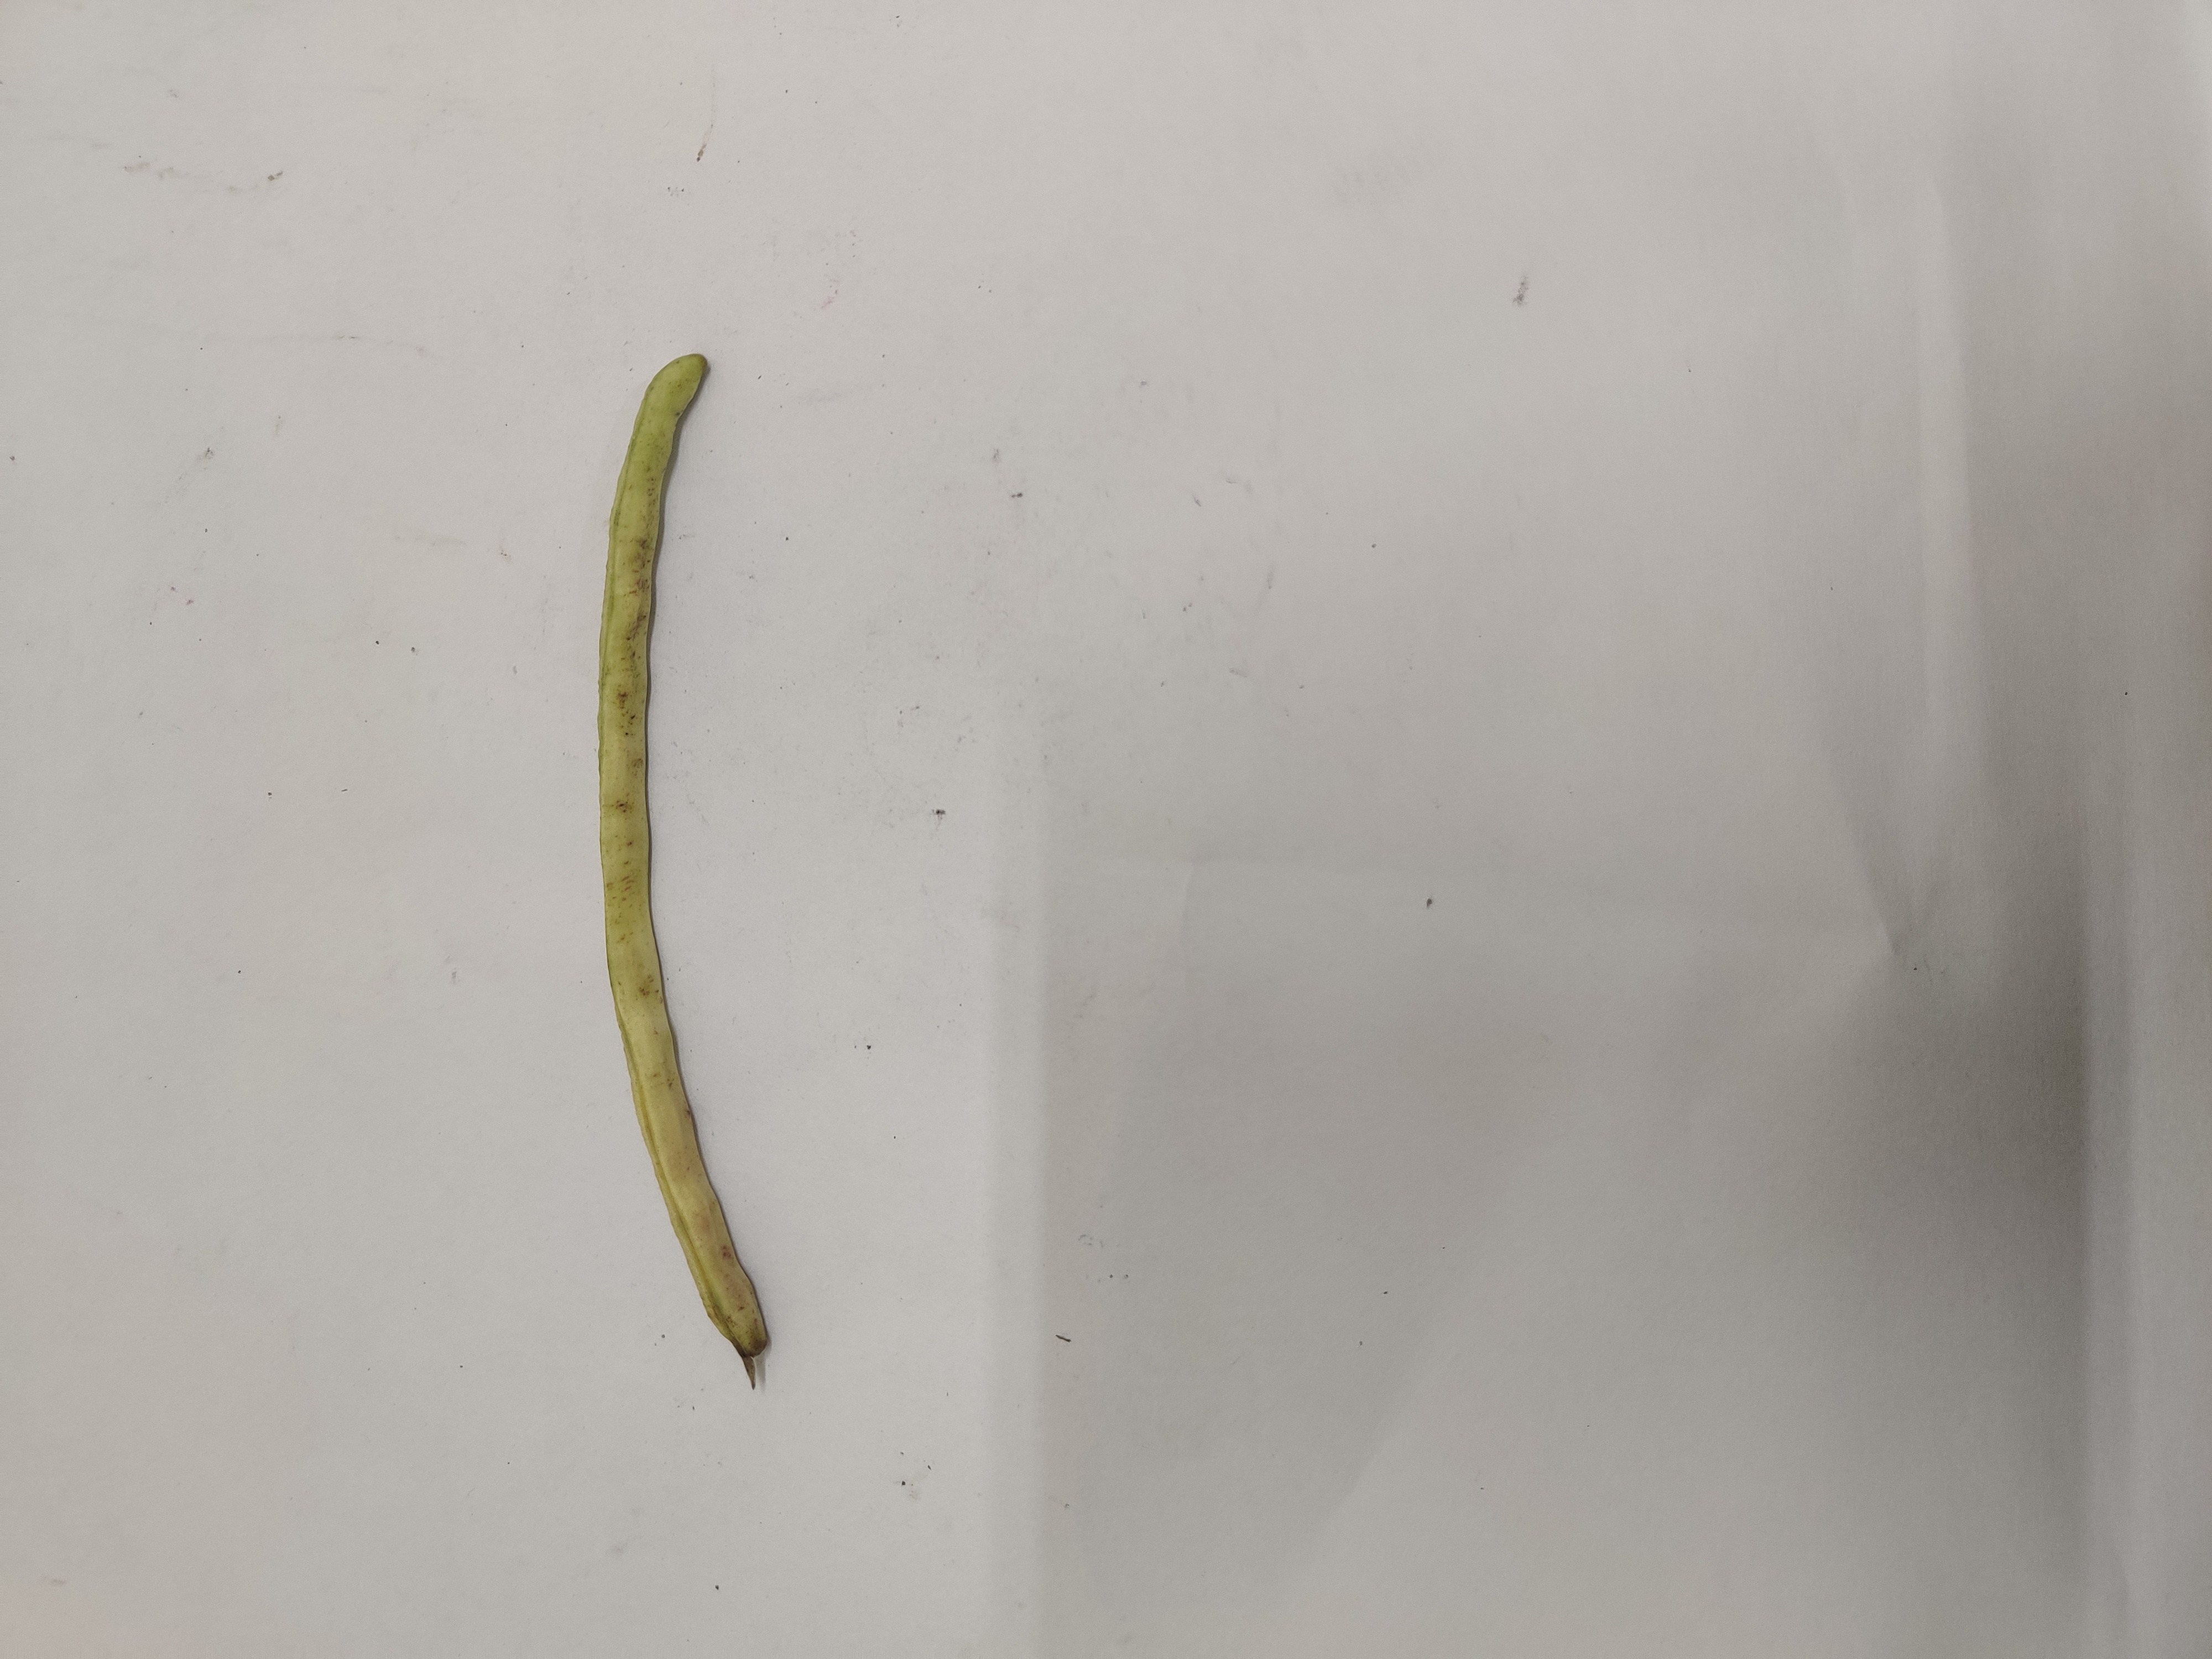
Crop: Cowpea
Condition: Severely Damaged